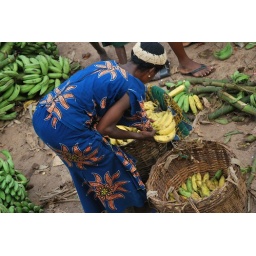
Women buying banana in bulks to resell in their various market places. (file name: DSC_0047)